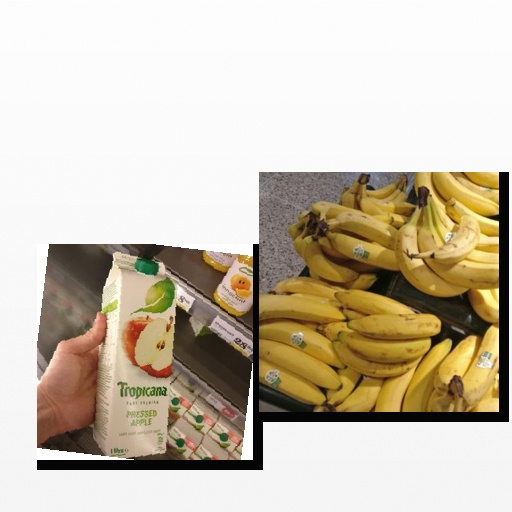
Food items: banana, apple_juice